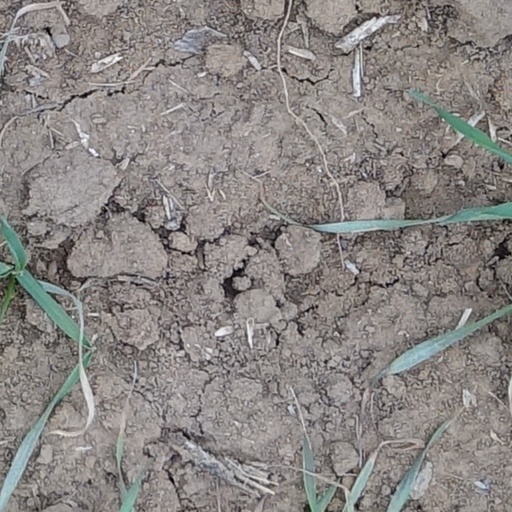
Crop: wheat